Describe the emotion expressed in this image:  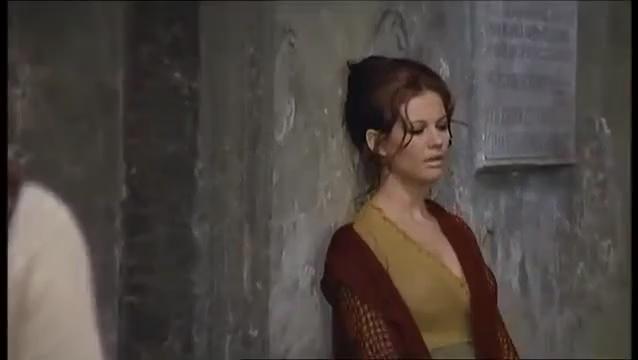
This person displays Suffering, valence and arousal with low intensity.